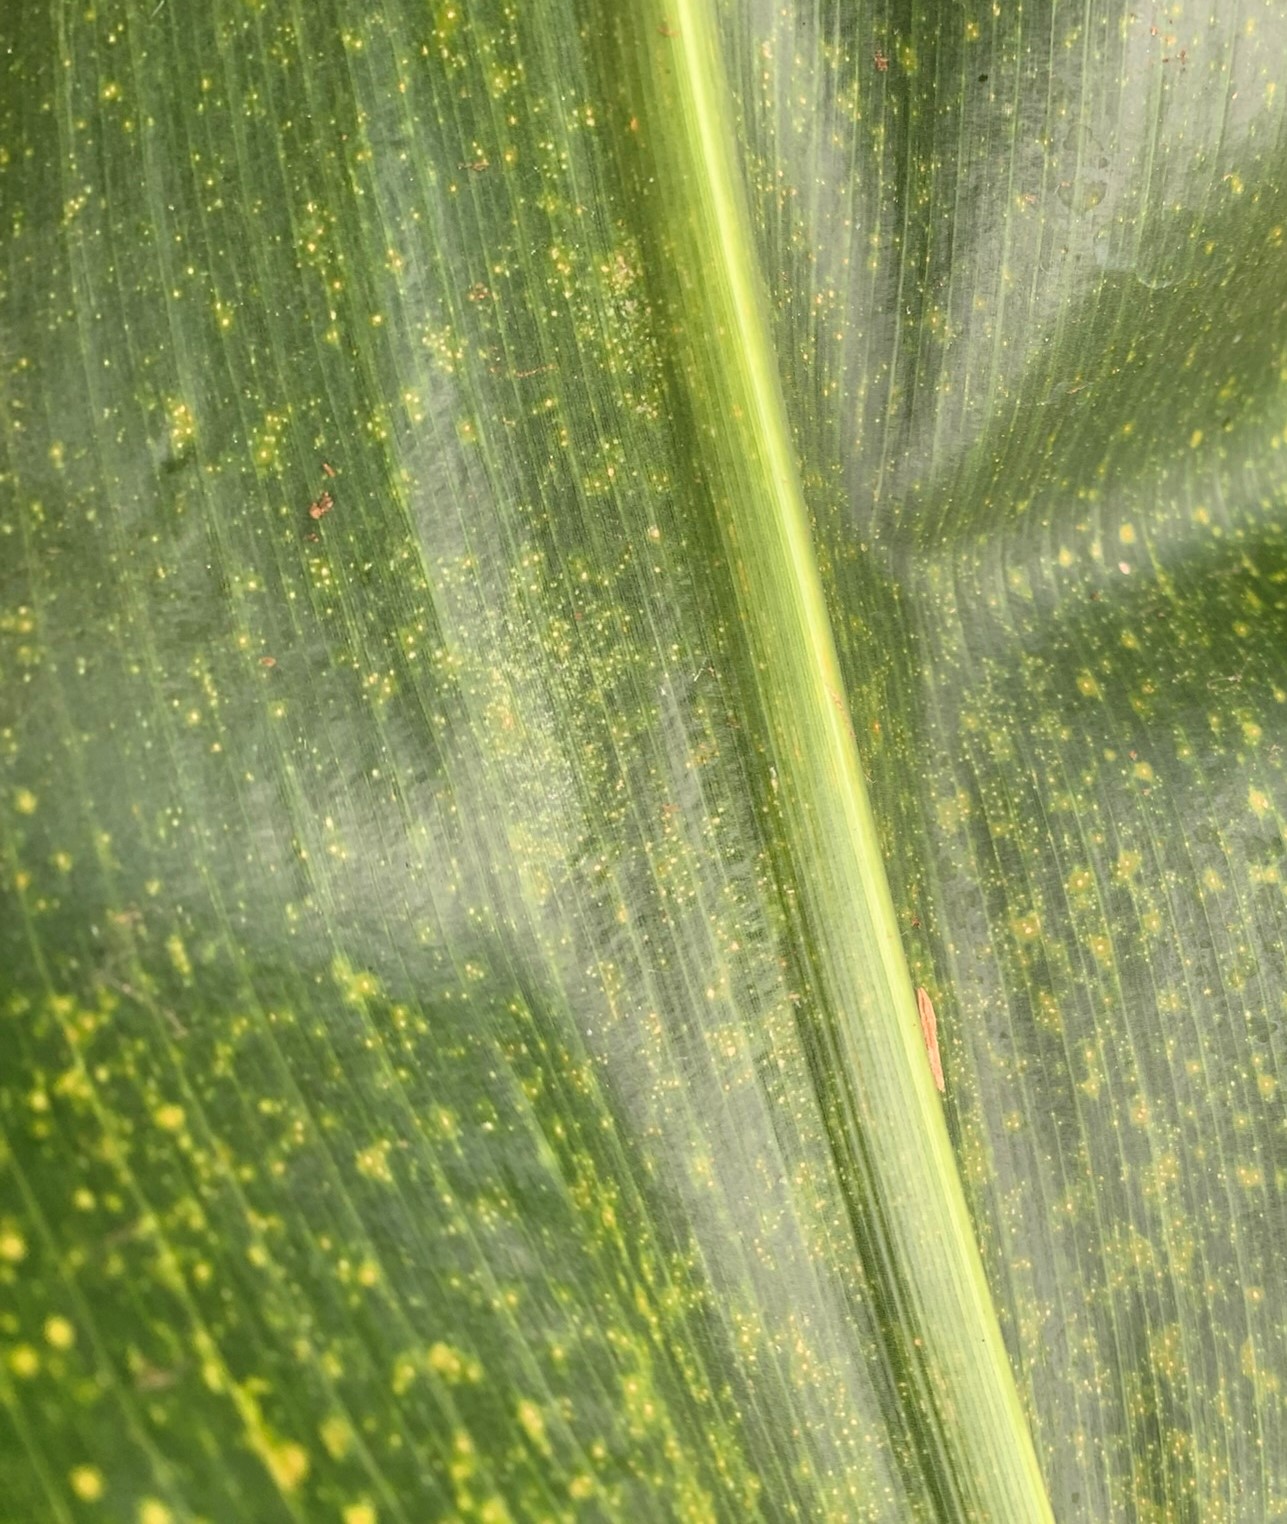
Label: MLN